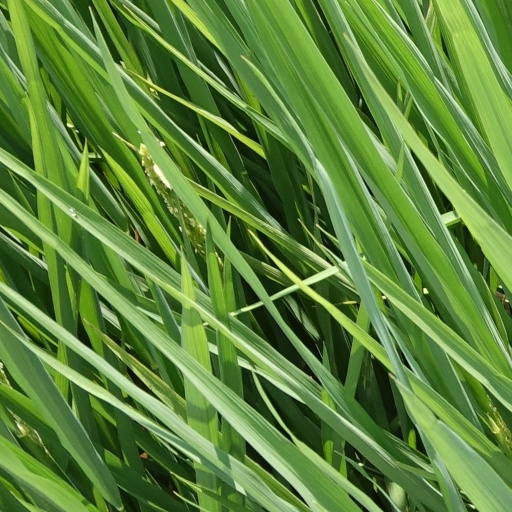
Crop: rice